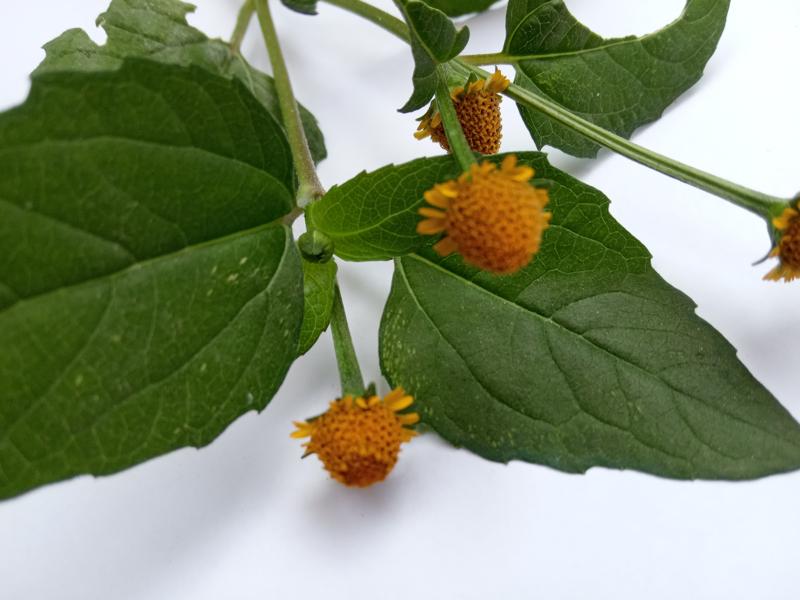
Weed species: Synedrella nodiflora